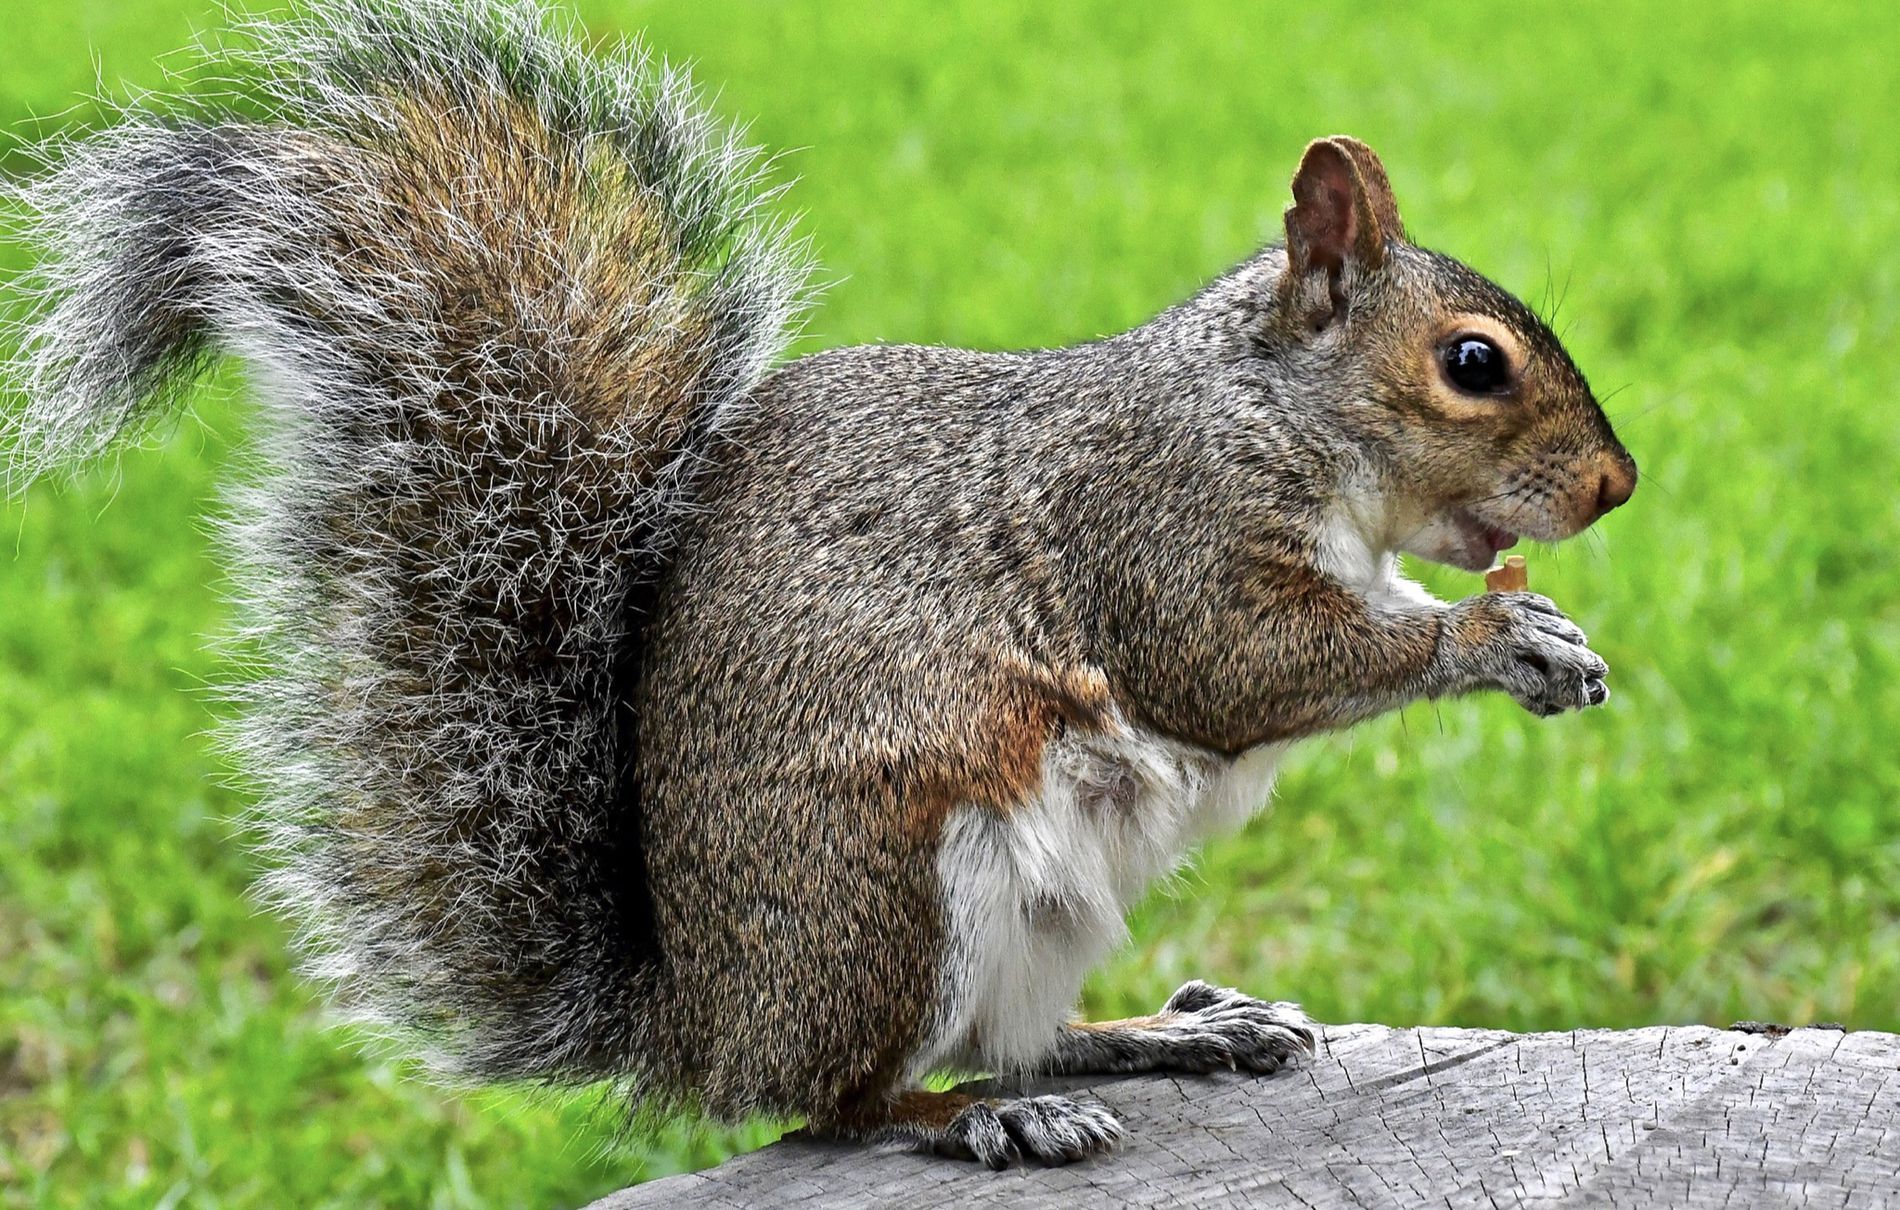
A standing Squirrel.
The picture features a squirrel standing on a wooden surface, holding a piece of food and looking adorable while enjoying its little meal.
A medium shot landscape image taken in daylight showcases a standing squirrel with its large , fascinating eyes and silky, soft fur as it enjoys a piece of food.
Labels: Animal, Mammal, Rodent, Squirrel, Rat, Food, Wood, Grass